Tiffany Darwish

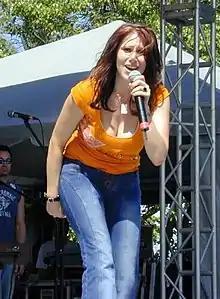
Tiffany performing at Gulfstream Park in Hallandale Beach, Florida, 2003

Tiffany Renee Darwish (born October 2, 1971), known mononymously as Tiffany, is an American pop singer. Her 1987 cover of the Tommy James and the Shondells song "I Think We're Alone Now" spent two weeks at No. 1 on the "Billboard" Hot 100 chart, and was released as the second single from her debut studio album "Tiffany".